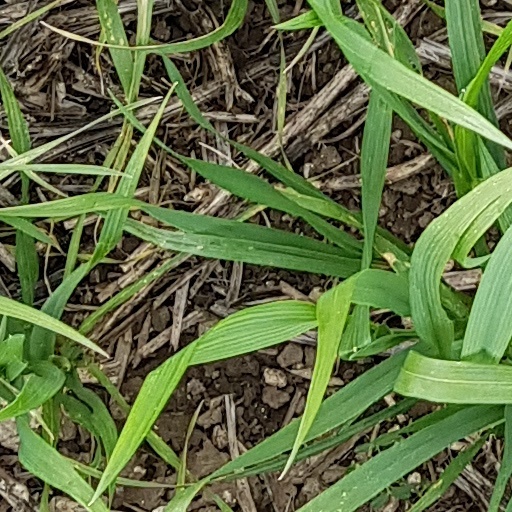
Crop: wheat